Izabela Czartoryska

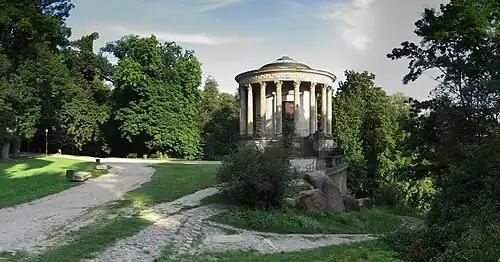
Temple of the Sibyl, Izabela Czartoryska's museum at Puławy

She was the daughter of Count Georg Detlev von Flemming and Princess Antonina Czartoryska.